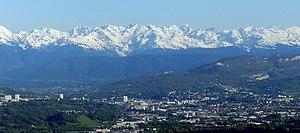
Vue panoramique, depuis le Mont du Chat, de la ville de Chambéry et de la chaîne de Belledonne enneigée en arrière-plan, en Savoie.
Chambéry est une commune française située dans le département de la Savoie en région Auvergne-Rhône-Alpes.